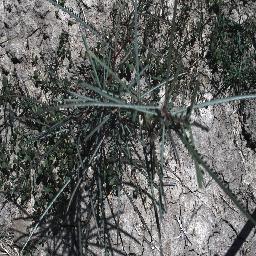
Label: parkinsonia